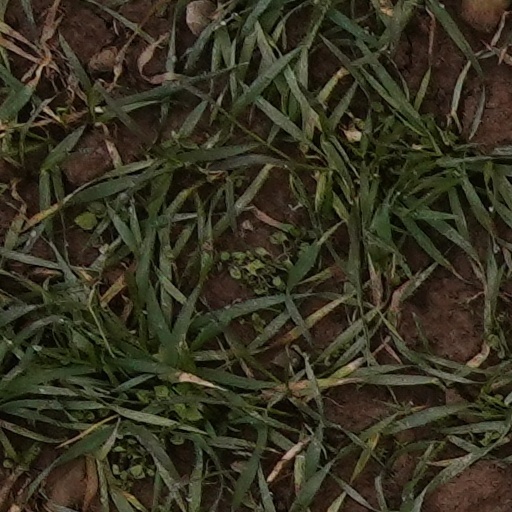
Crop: wheat